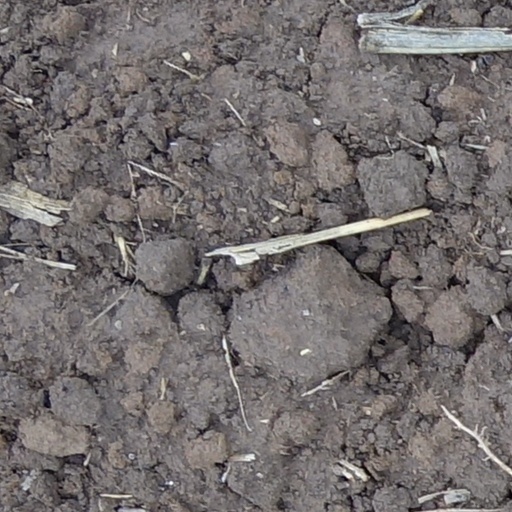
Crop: wheat